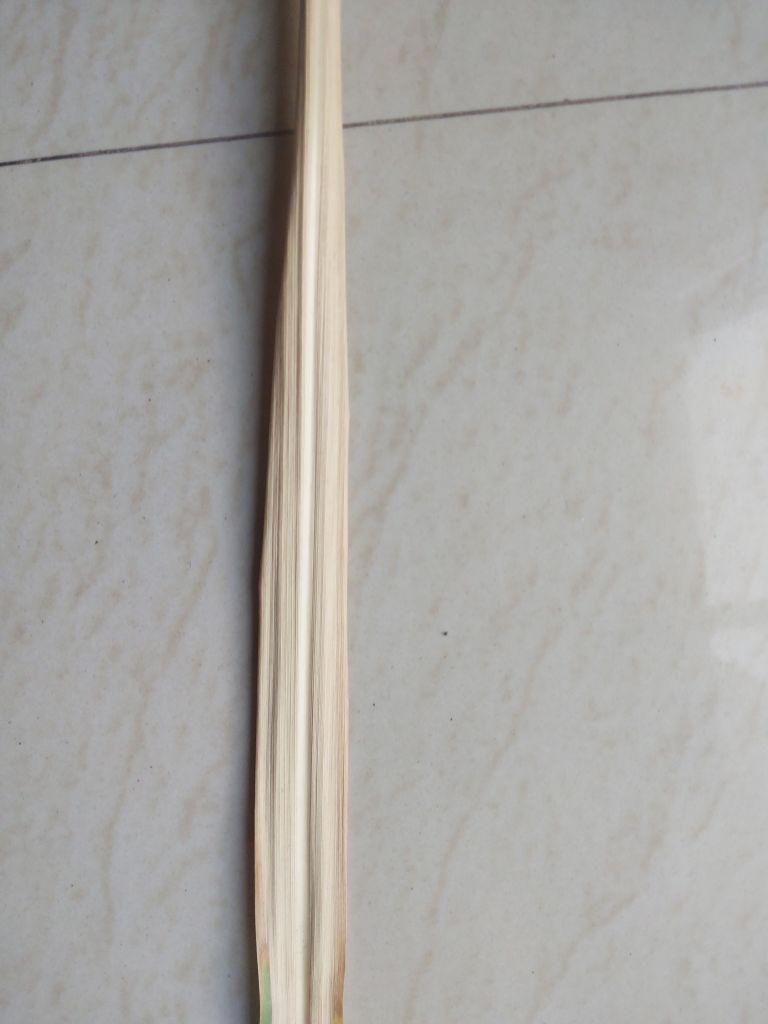
Label: Brown Spot